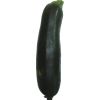
Label: Zucchini dark 1